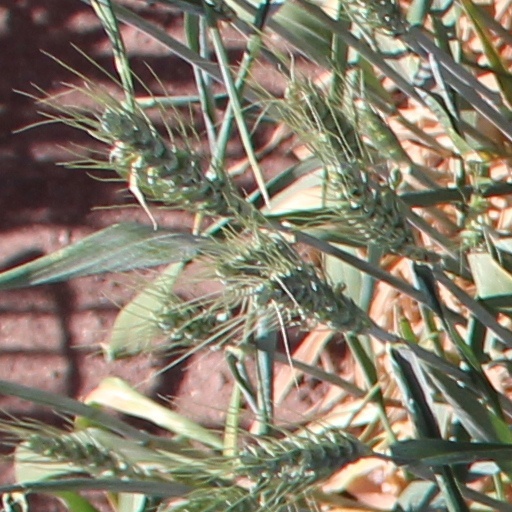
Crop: wheat